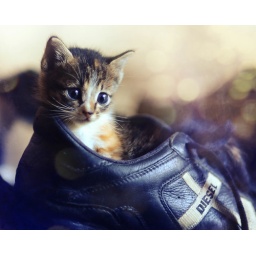
:: cat in the shoes ::